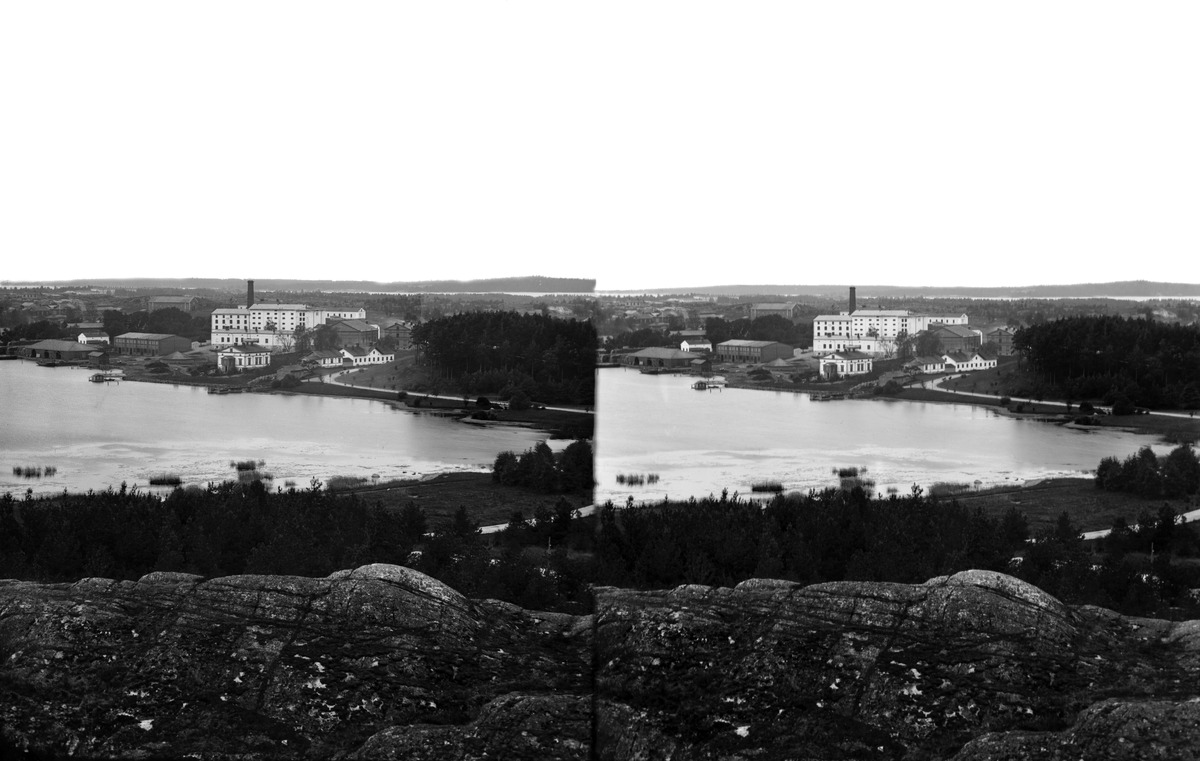
Töölönlahti ja Töölön sokeritehdas Alppilasta nähtynä
sisällön kuvaus: Töölönlahti ja Töölön sokeritehdas Alppilasta nähtynä. Vasemmalla Mäntymäki mustavalkoinen
Kuvaaja: Hoffers, Eugen, valokuvaaja
Ajankohta: kuvausaika 1862 - 1872
Paikka: Suomi, Uusimaa, Helsinki, Töölö Helsinki, Taka-Töölö Helsinki, Töölönlahti, Mannerheimintie 15
Aiheet: lahdet, teollisuus, teollisuusalueet, teollisuusrakennukset tehtaat, elintarviketeollisuus sokeriteollisuus, sokeri, työväenasunnot